Elm Farm tube station

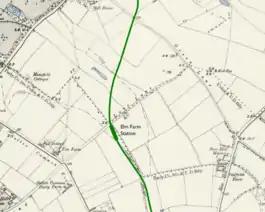
Proposed location superimposed on Ordnance Survey map

Elm Farm was an authorised railway station planned by the Wimbledon and Sutton Railway (W&SR) and Underground Electric Railways Company of London (UERL) but never built. It was to be located on the western edge of what is now St Helier on the border between the London Boroughs of Merton and Sutton, in south-west London.